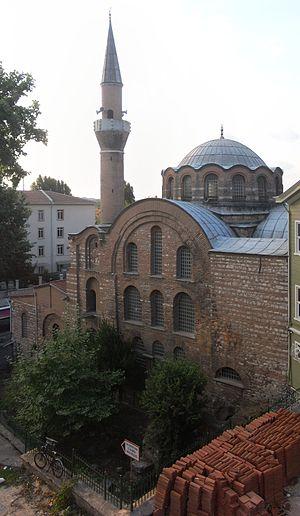
La mosquée Kalenderhane à Istanbul est une ancienne église grecque orthodoxe dédiée selon toute probabilité à la Vierge sous le nom de Theotokos Kyriotissa et datant du XIIᵉ siècle. Elle est également connue comme mosquée sous le nom de Kalender Haneh Jamissi et comme église sous celui de Sainte-Marie-Diaconissa. Sur le plan architectural, elle représente un des rares exemples encore existant d’église byzantine en croix grecque surmontée d’un dôme datant de la période intérimaire de l’architecture byzantine.